Hans-Eric Hellberg

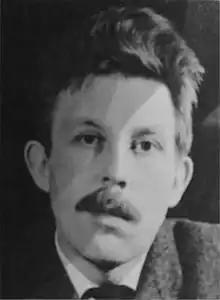

Hans-Eric Hellberg (11 May 1927 – 10 December 2016) was a Swedish author and journalist. Born in , Borlänge, he primarily wrote young adult novels, most notably "Kram" (1973). Active between 1950 and 2003, he wrote approximately 78 published books. The 1986 "Sveriges Television's Christmas calendar" ("Julpussar och stjärnsmällar") was dedicated to the works of Hellberg. He won several accolades during his career spanning five decades, including the Nils Holgersson Plaque (1971).